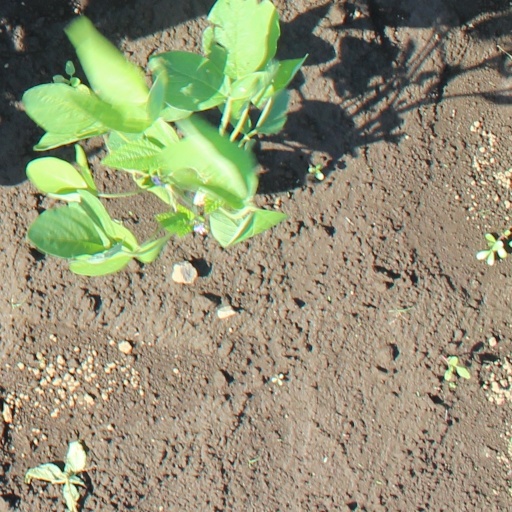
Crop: soybean